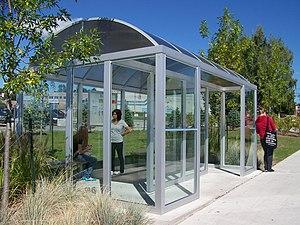
Société de transport de Sherbrooke
La Société de transport de Sherbrooke est l’opérateur des services de transport en commun qui couvre le territoire de Sherbrooke au Québec. Selon le rapport annuel de 2018, la STS a transporté plus de 7 millions de passagers en ayant parcouru 6 137 598 km. En 2018, l’organisme parapublic a assuré le service de transport urbain sur 39 lignes, dont 18 sont desservies par des autobus urbains, 13 par des minibus, 3 lignes en microbus, 3 lignes en taxibus et 2 lignes de transport à la demande. De plus, elle a transporté 295 593 passagers et parcouru 689 531 km au transport adapté.